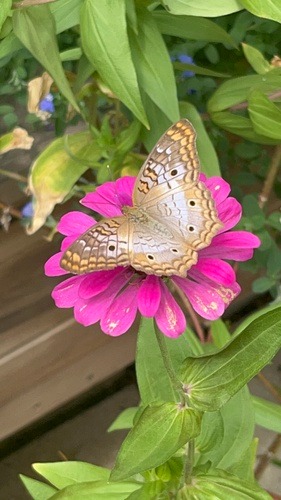
Scientific name: Anartia jatrophae
Common name: White peacock
Family: Nymphalidae
Order: Lepidoptera
Pollinator type: Primary pollinator
Habitat: Gardens, parks, and open areas
Geographic range: Southern United States to Argentina
Conservation status: Least Concern